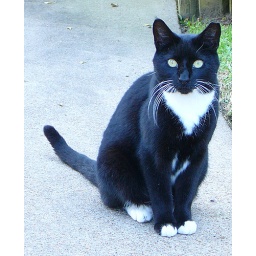
Blackie is a very cute semi-tame feral cat who lives at my parents' condo building in Galveston.